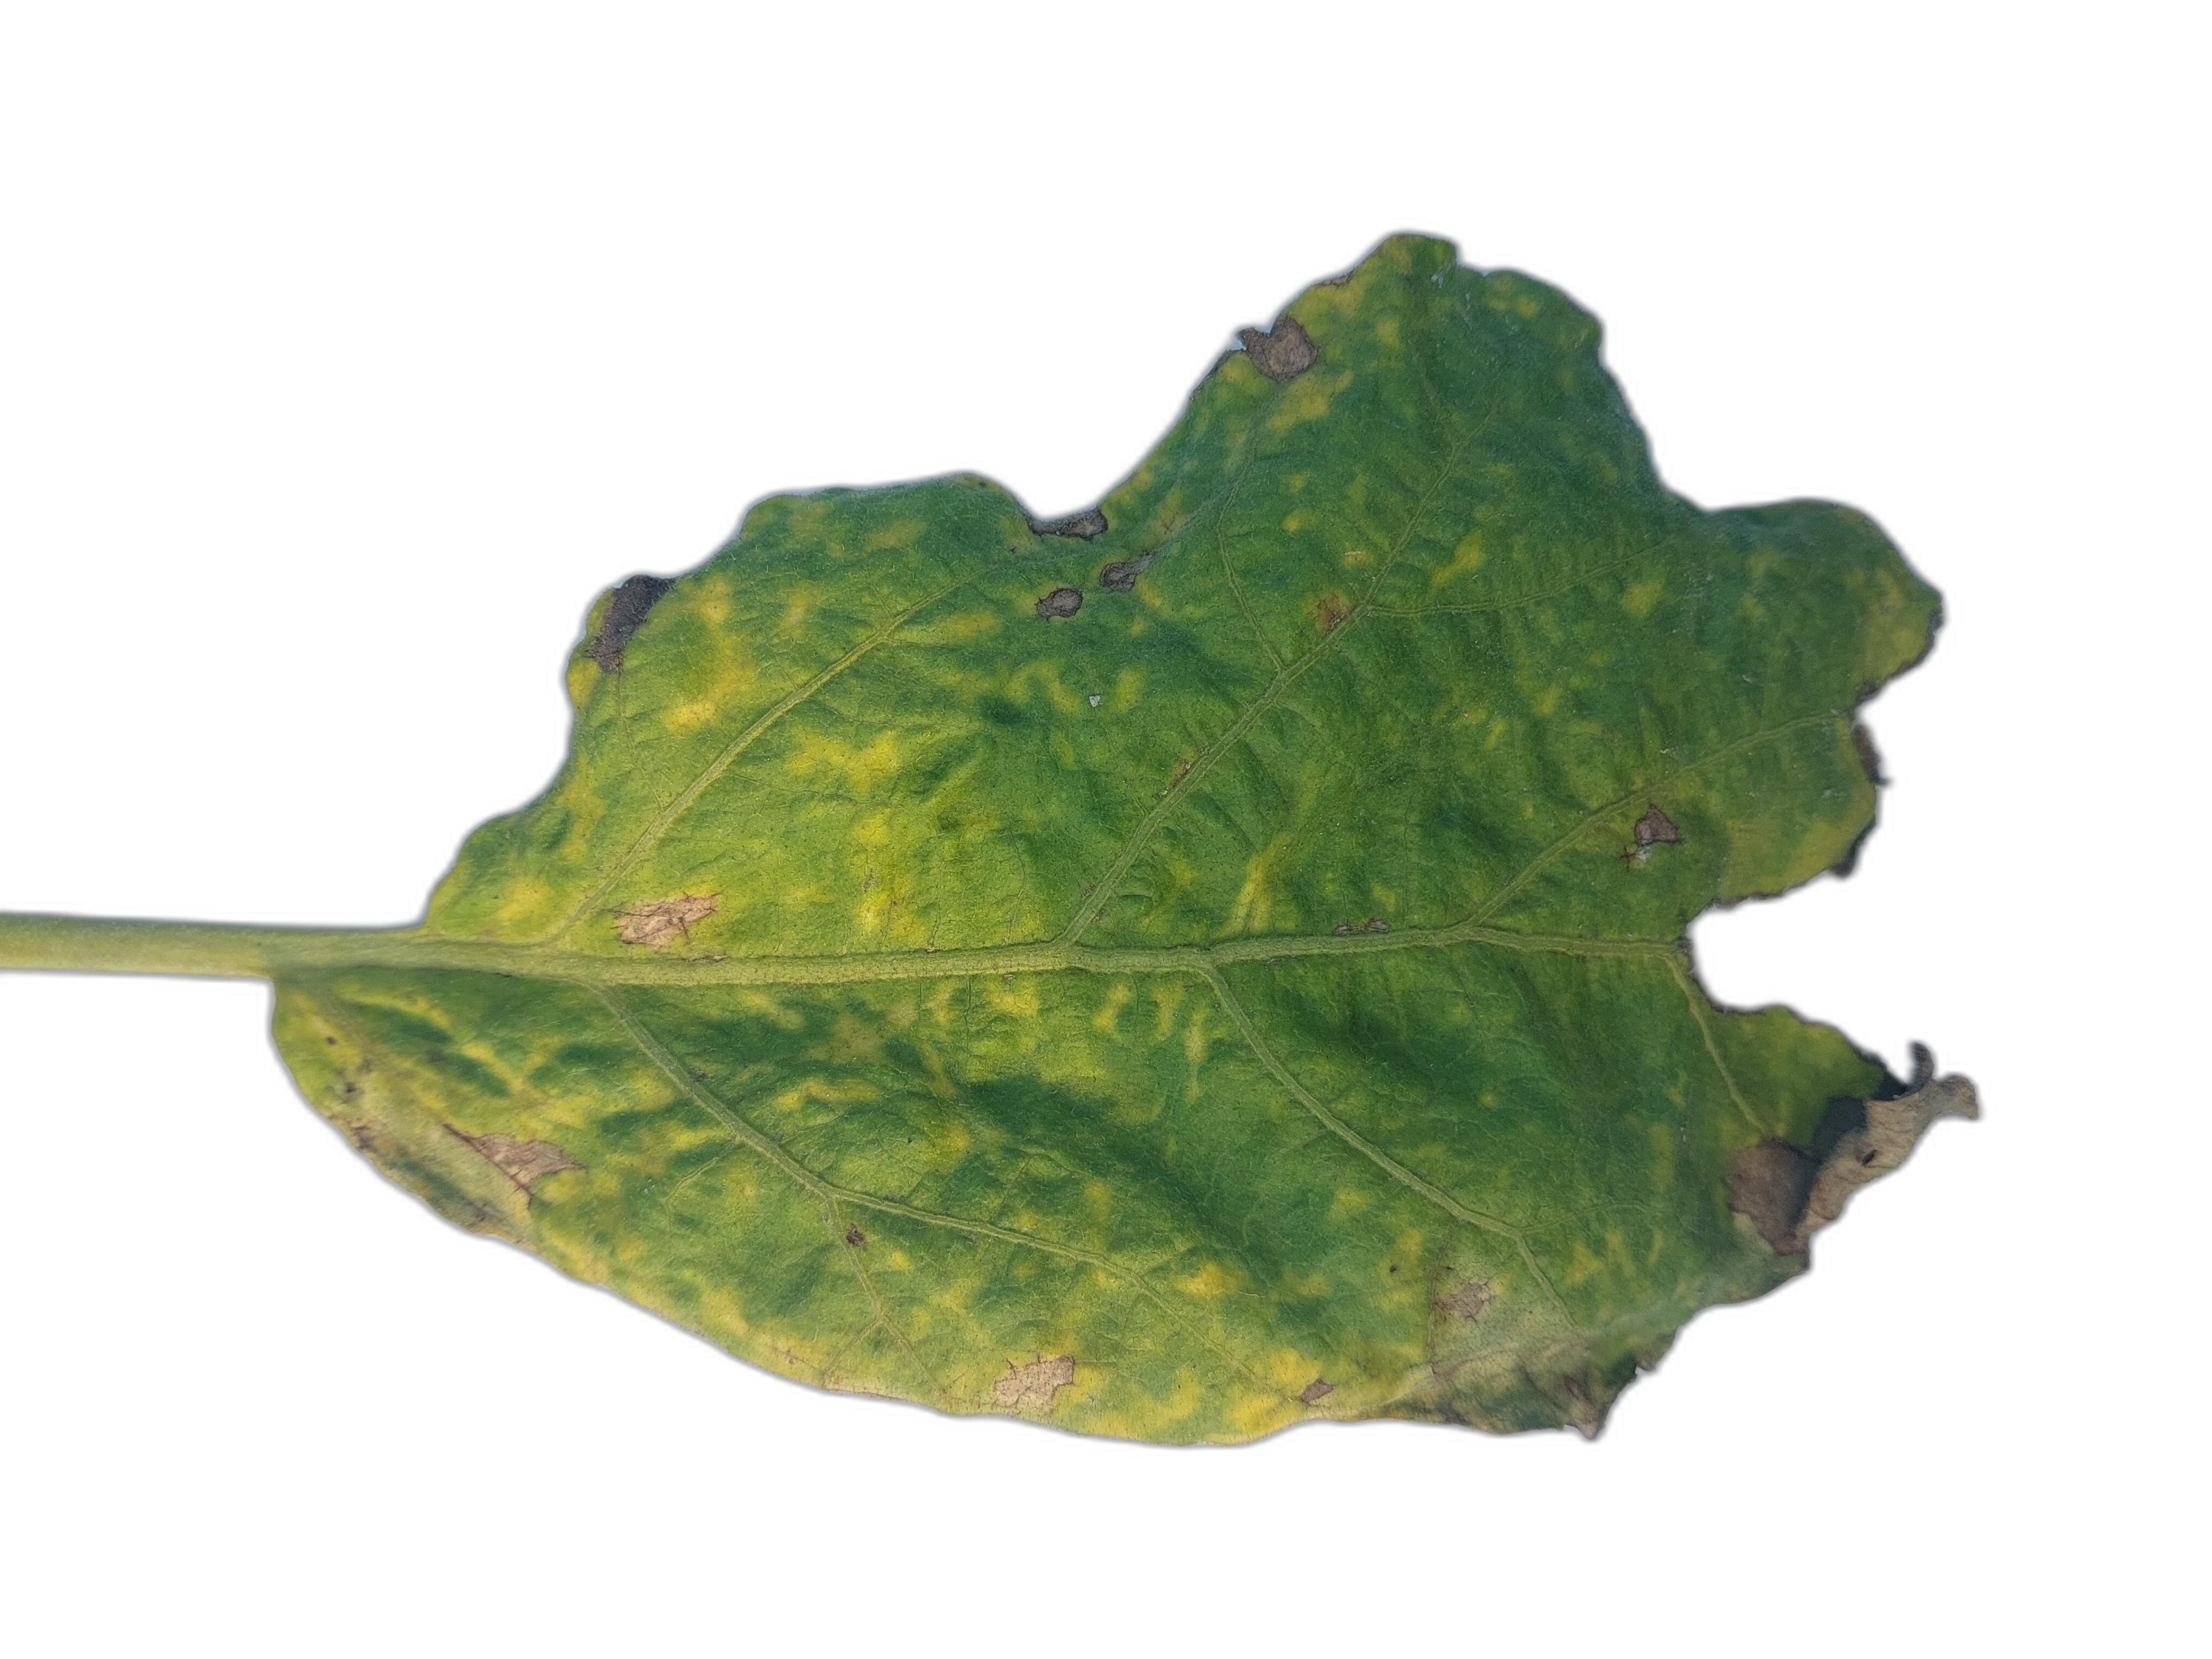
Label: Leaf Spot Disease